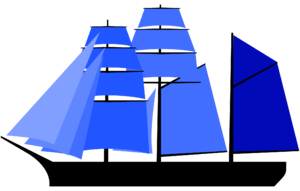
Un trois-mâts carré est un navire à voile de trois-mâts dont tous les mâts sont gréés en voiles carrées. On dit aussi que ce type de voilier porte des « phares carrés », c'est-à-dire plusieurs étages de voiles carrées sur ses trois mâts, une solution apparue avec l'augmentation de la taille des navires afin que les voiles restent « cargables » par un nombre acceptable de marins. Toutes les voiles sont enverguées et leur vergue est horizontale, retenue par le milieu. Le mât d’artimon à l’arrière conserve en plus une brigantine à corne.
Une goélette à trois mâts ou trois-mâts latin, est un navire à voile de type goélette, dotée de trois mâts, dont tous les mâts sont gréés généralement en voiles auriques. Dans ce cas, la goélette peut porter huniers, perroquet et même cacatois à l'un ou à plusieurs de ses mâts. Elle n'a surtout aucun phare carré. Les goélettes franches à trois mâts portent des voiles à corne et des flèches sur les trois mâts. Il existe également des goélettes à trois mâts à voiles bermudiennes, d'autres à voiles d'étai.
Un trois-mâts est un terme générique pour désigner un navire à voile comportant trois mâts verticaux : mâts de misaine, grand-mât et mât d'artimon.